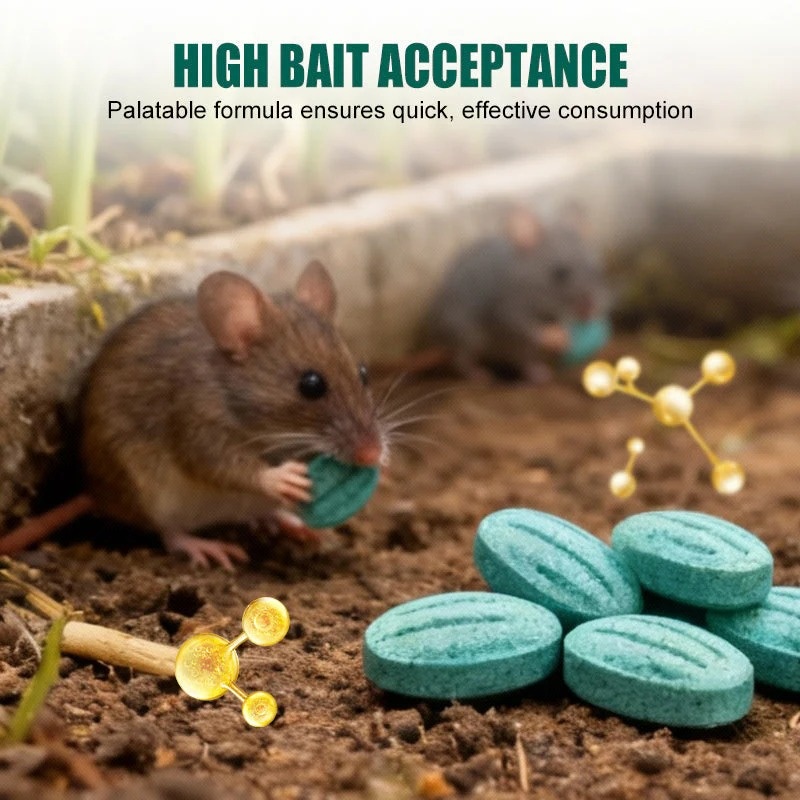
High-potency rodent bait
FAST RODENT ELIMINATION - This high-potency bait delivers fast, visible results. Active agitation appears within 1 to 3 days, and complete elimination occurs within 3 to 7 days of ingestion. Each bait pellet contains a balanced concentration for efficient absorption and consistent performance, ensuring rapid rodent elimination for a cleaner, pest-free environment. SAFE AND ECO-FRIENDLY FORMULA - Formulated with environmentally friendly ingredients, this bait offers high efficacy without harming the environment. Its composition minimizes secondary poisoning and ensures safety in controlled indoor and outdoor areas. It is a reliable solution for homes, warehouses, offices, and food handling areas where safety and cleanliness are paramount. CLEAN AND ODOR-FREE RESULT - Thanks to a dehydration-based mechanism, rodents leave to find water and die away from their living areas. This process simulates a natural death, as they return to their nest or move to hidden drainage zones, thus avoiding unpleasant odors or visible remains. This ensures a cleaner, odor-free environment with minimal cleaning effort, maintaining hygiene throughout its use. HIGH BAIT ACCEPTANCE - Each piece is formulated with a highly palatable attractant blend that targets rodents' natural feeding instincts. The tasty composition ensures rapid consumption, leading to faster and more effective control results. The uniform tablets retain their texture and effectiveness even in humid or high-temperature environments, maintaining reliable performance throughout use. LONG-LASTING PERFORMANCE - The bait pieces are designed to resist mold and decomposition, maintaining their potency throughout their use. Durable and easy to place, they provide extended protection without frequent replacement. This ensures long-term rodent prevention in a variety of environments, from homes to commercial facilities. SPECIFICATIONS Quantity: 1 Box Weight: 2g Package contents: 1 Box * High-Power Rodent Bait NOTES Takes effect 3 to 7 days after ingestion. Always keep the bait out of reach of children, pets and non-target animals. Please allow for a 2-3 cm error due to manual measurement. Please take this into account before purchasing. The color may not appear exactly as it does in reality due to variations between computer monitors.
Brand: Prime Deal
Category: Home & Garden > Household Supplies > Pest Control > Pesticides